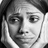
Emotion: sad